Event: Nepal Earthquake
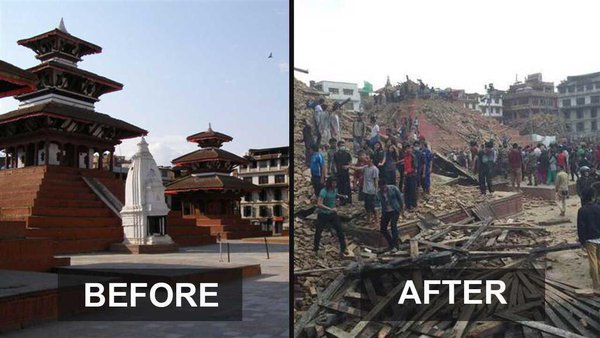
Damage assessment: damage